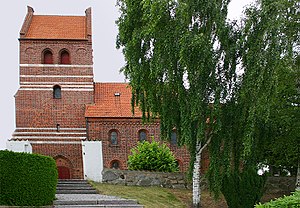
Ledøje Kirke
Ledøje Kirke
Ledøje Kirke er den eneste danske kirke opført i to etager, der hver udgør en selvstændig kirke.